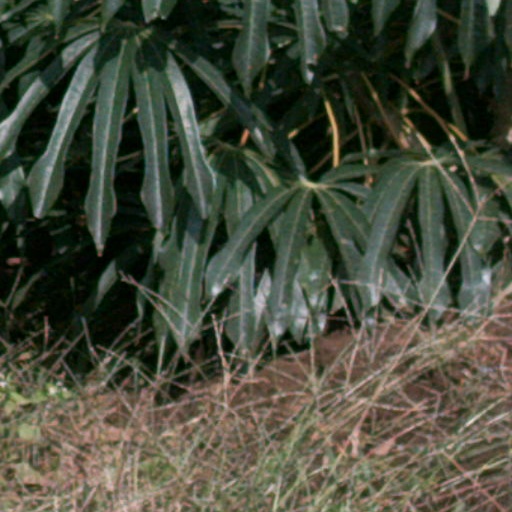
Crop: cassava